North Yorkshire

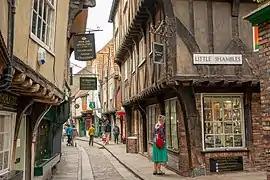
The Shambles, a popular tourist area in York

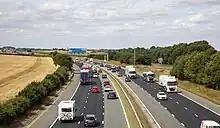
The A1(M) at Dishforth

Tourism is a significant contributor to the economy. A study of visitors between 2013 and 2015 indicated that the Borough of Scarborough, including Filey, Whitby and parts of the North York Moors National Park, received 1.4m trips per year on average. A 2016 report by the National Park, states the park area gets 7.93 million visitors annually, generating £647 million and supporting 10,900 full-time equivalent jobs.